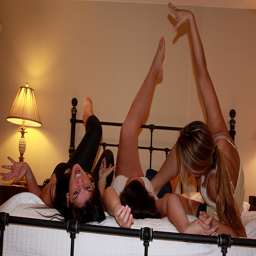
A group of three women with large breast playing around in bed.
Three young women hanging out on a bed.
three girls are laying on a bed and a lamp
Three young women playing on a bed next to a nightstand and table lamp.
A group of girls lay on a bed with their limbs in the air.